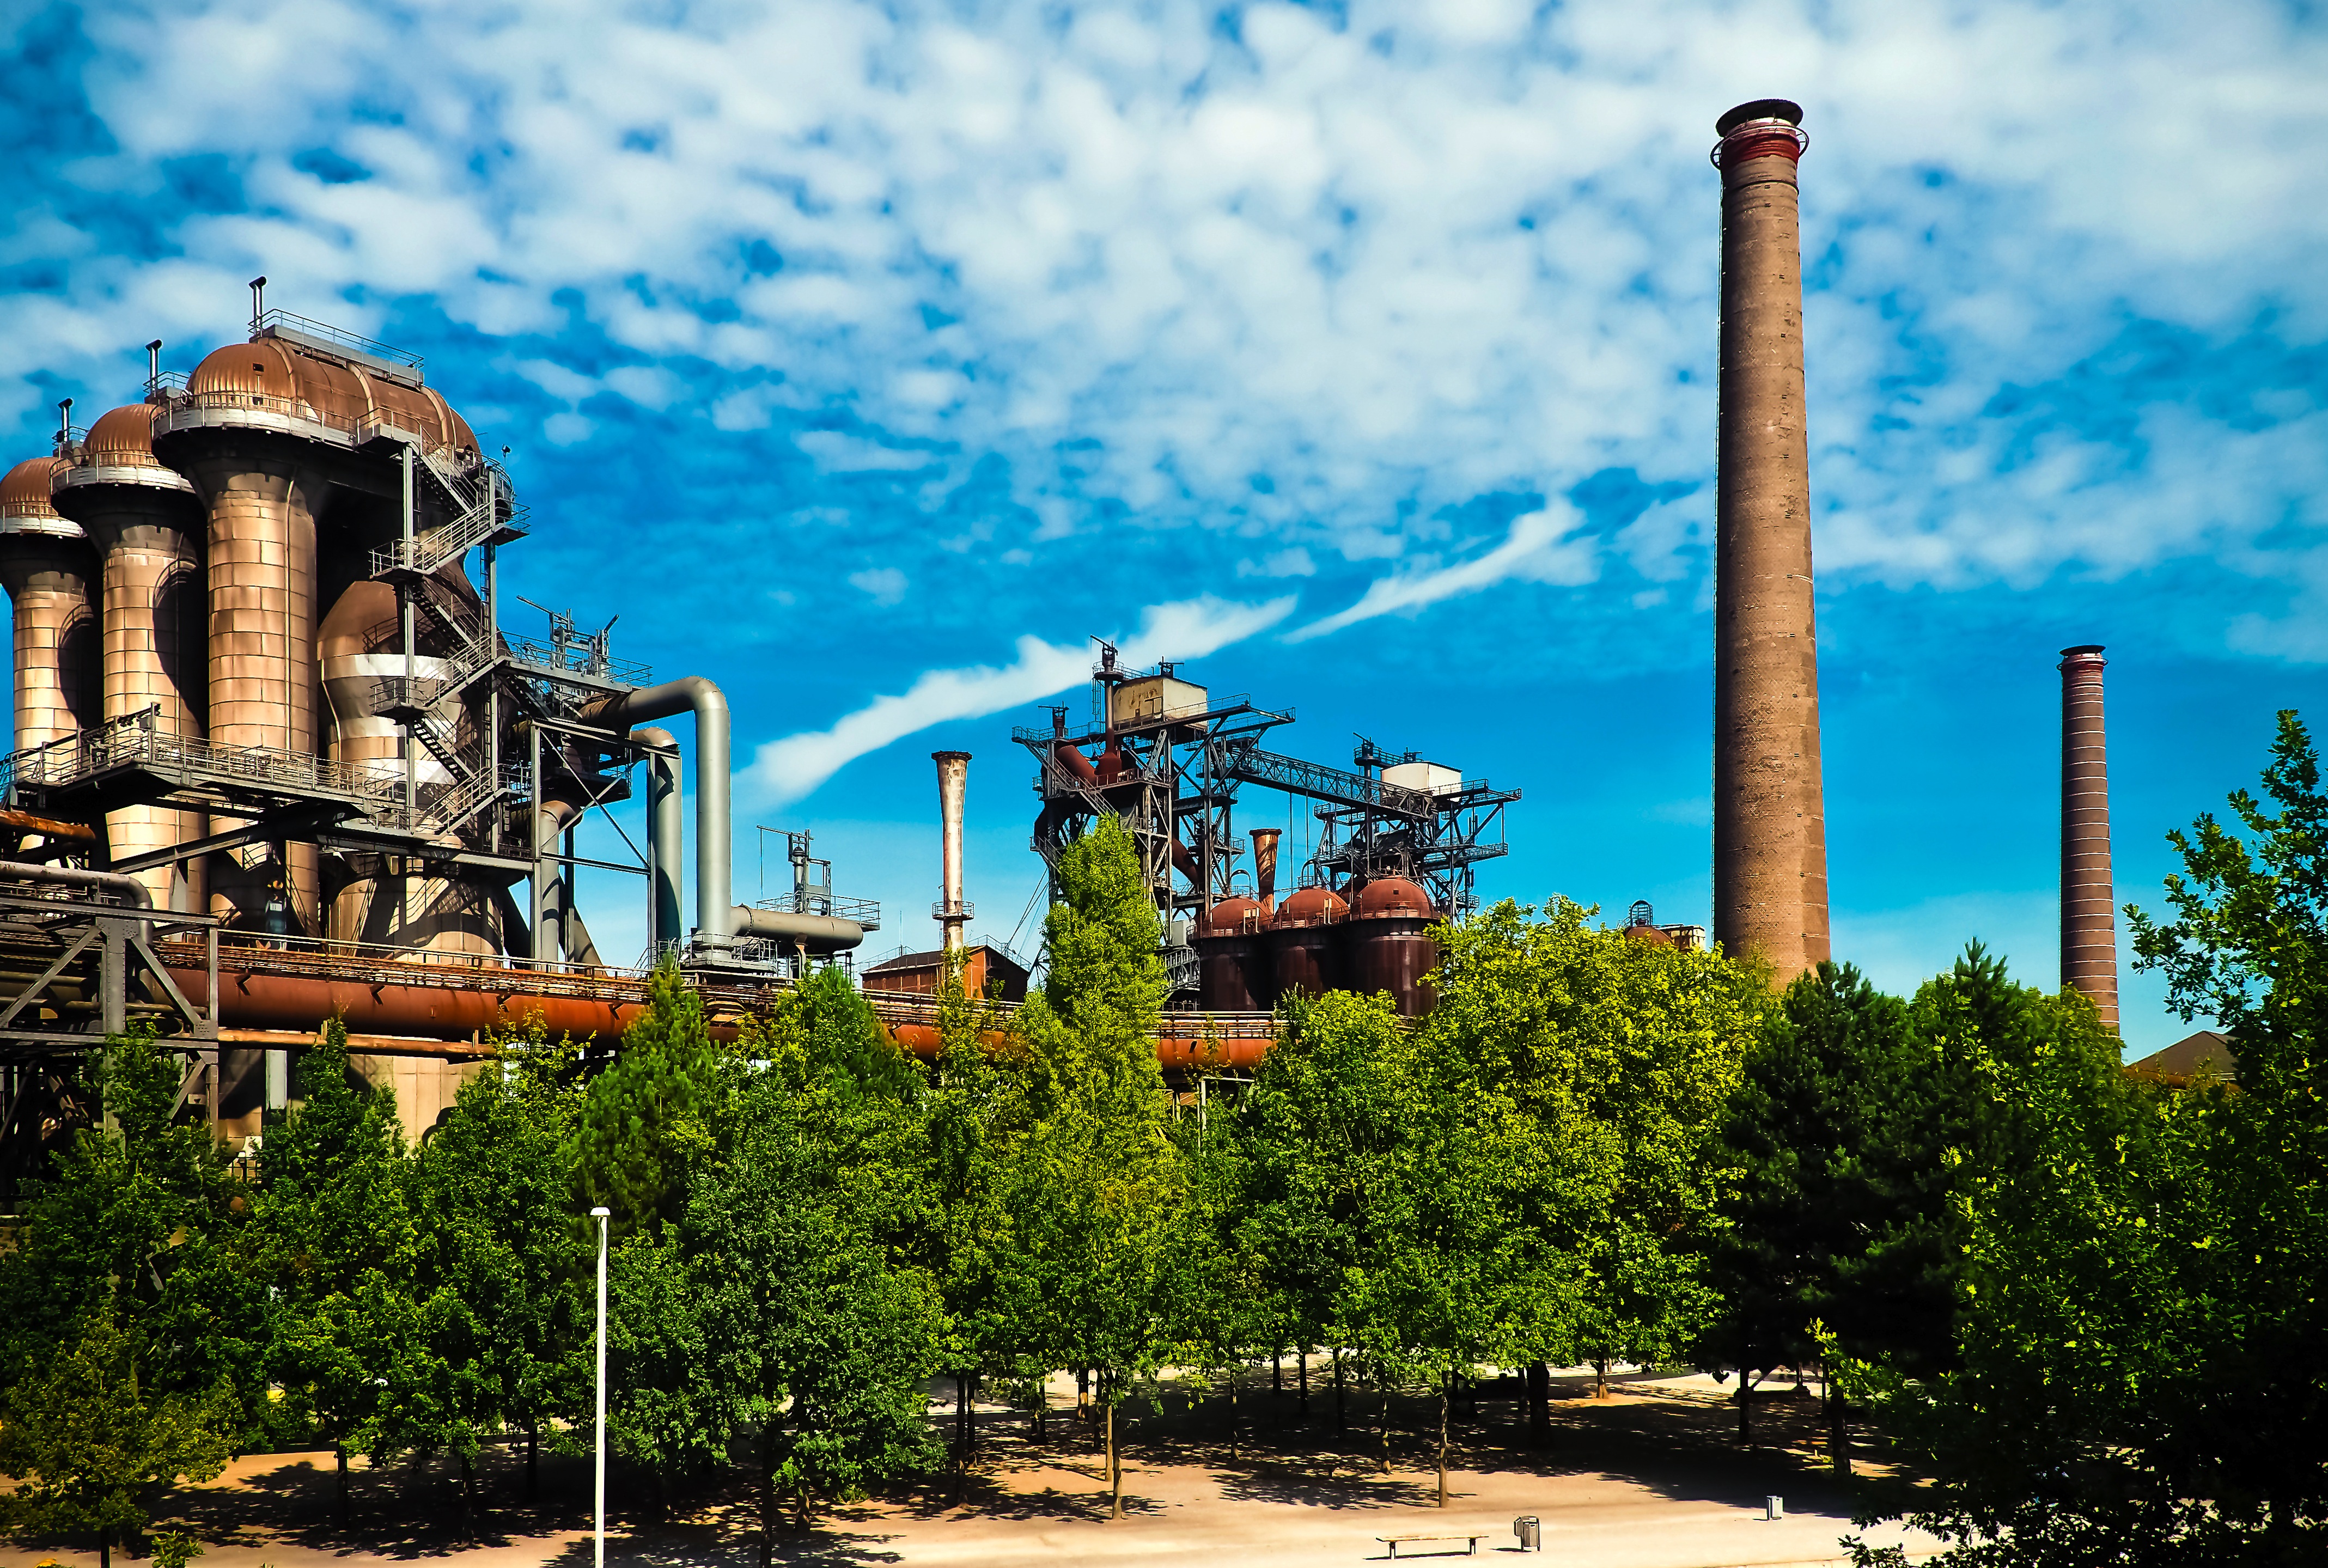
architecture, sky, building, old, monument, cityscape, steel, recreation, amusement park, tower, park, metal, chimney, landmark, facade, factory, blue, industry, ruin, old building, blue sky, places of interest, clouds, resort, ruins, rusty, water park, duisburg, historically, leave, stainless, industrial plant, break up, factory building, old factory, ruhr area, landscape park, industrial heritage, industrial architecture, blast furnace, heavy industry, industrial park, steel mill, north landscape park, steel production, coal mines, outdoor recreation